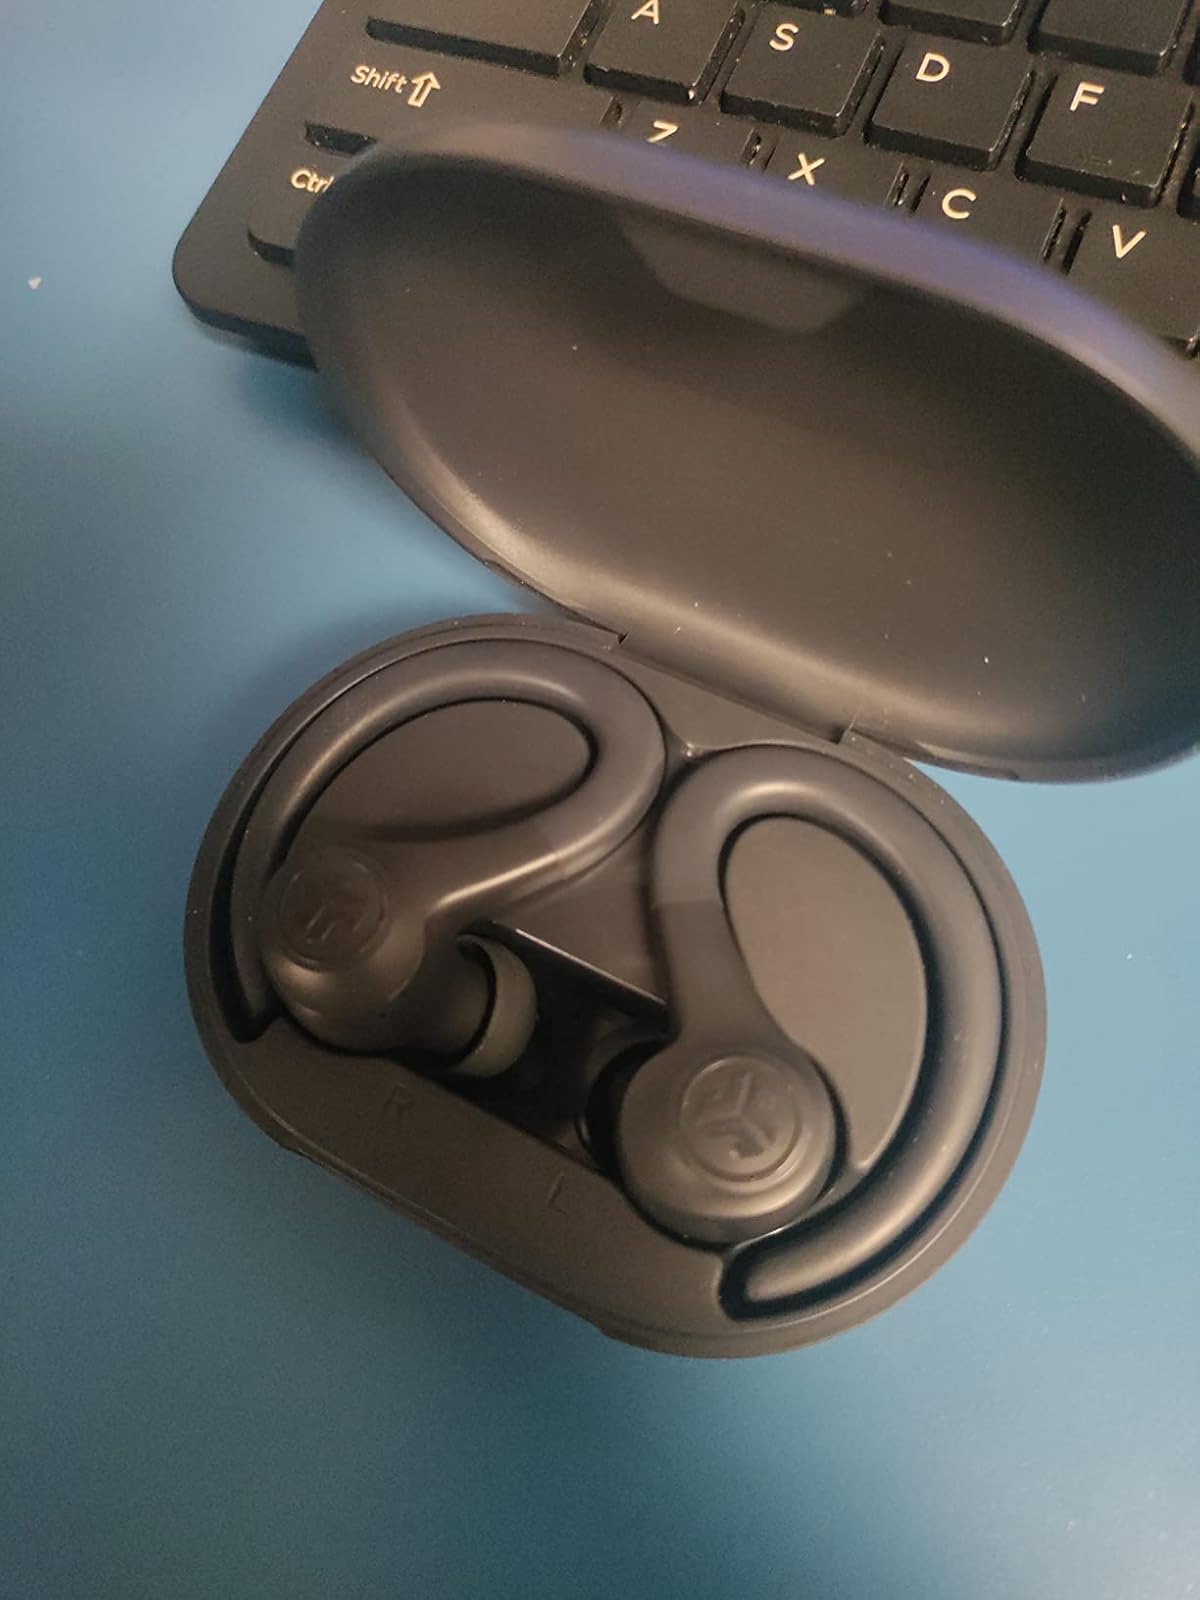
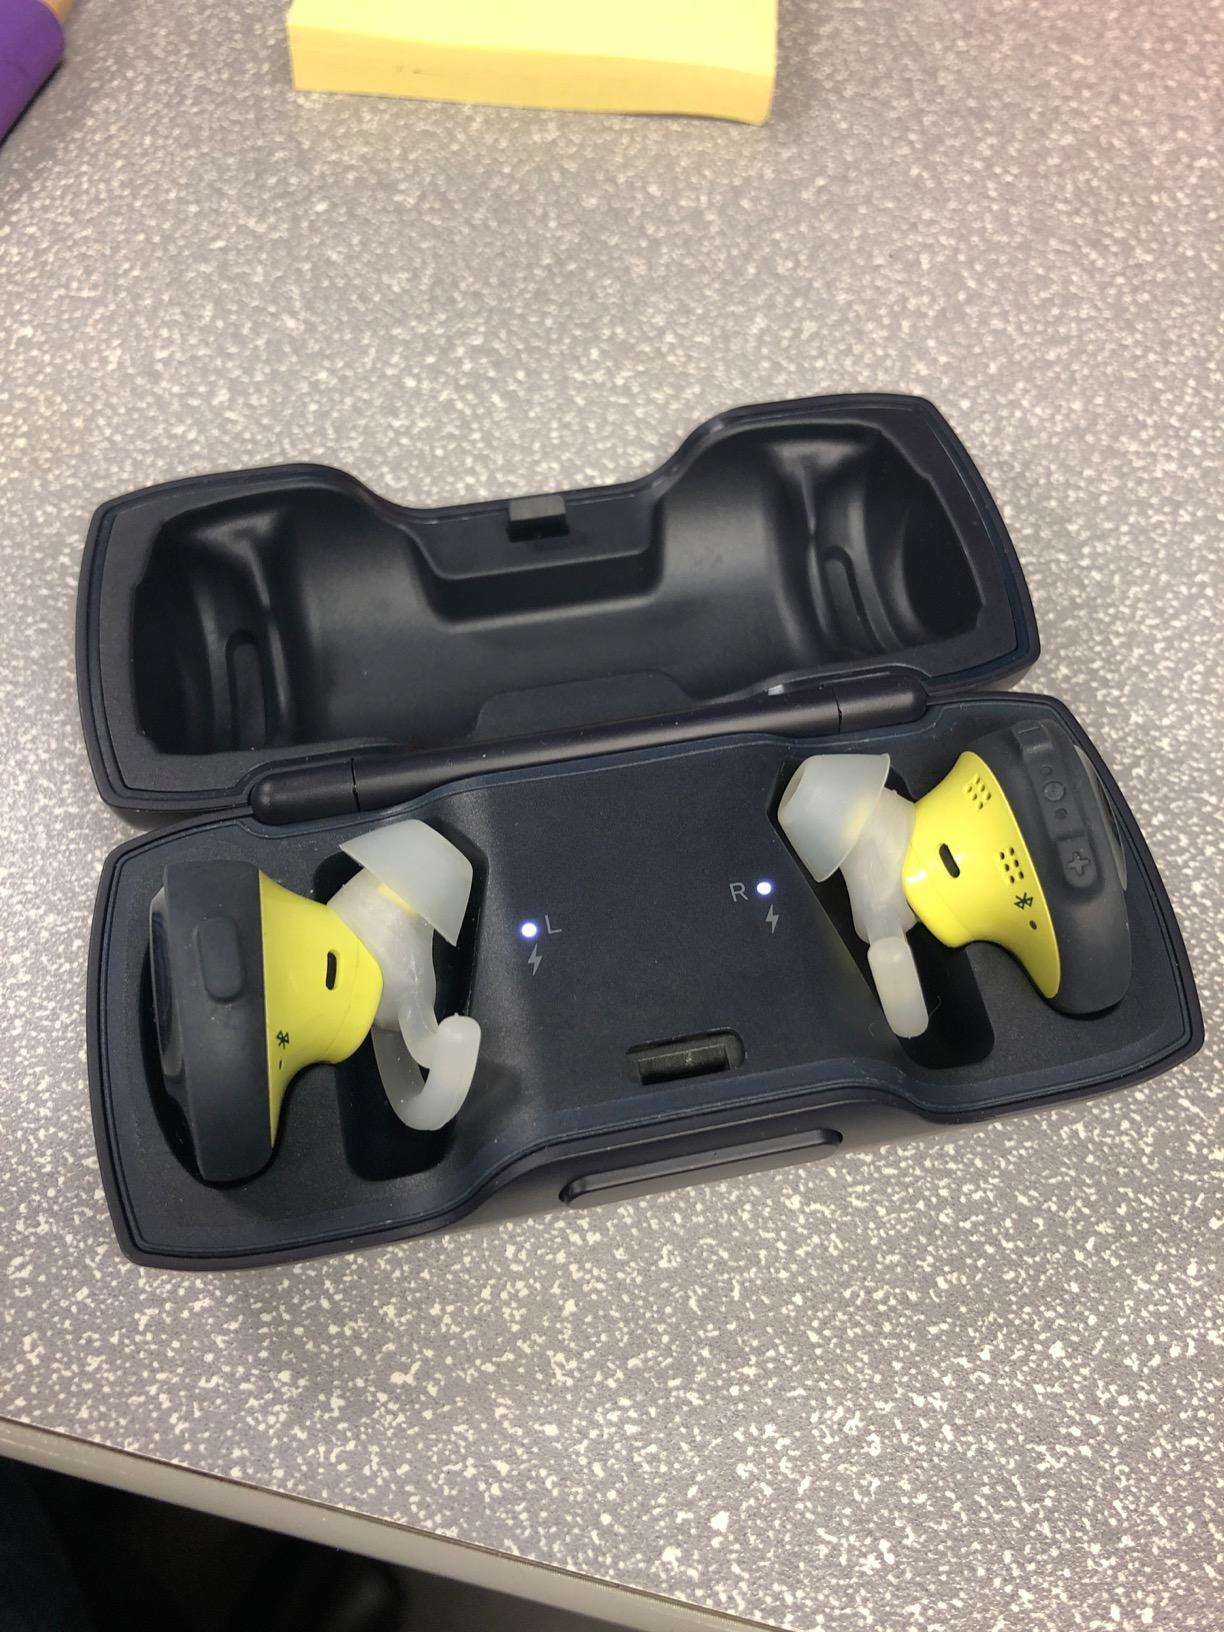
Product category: earbuds
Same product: no